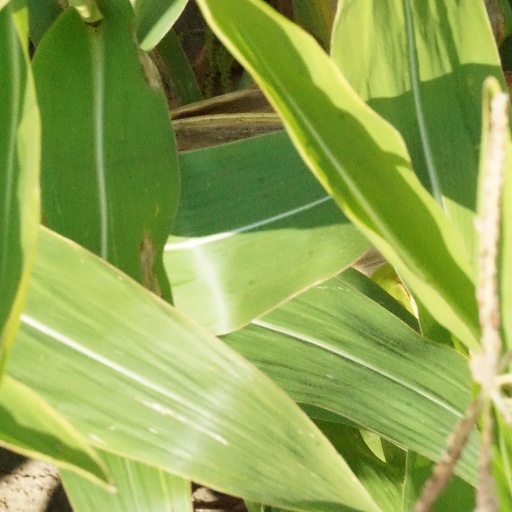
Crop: maize; corn